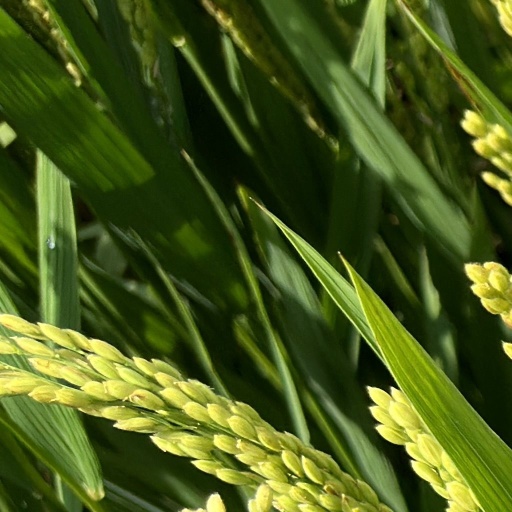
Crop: rice